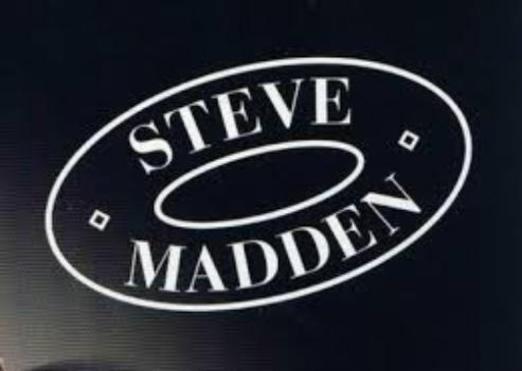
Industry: Clothes